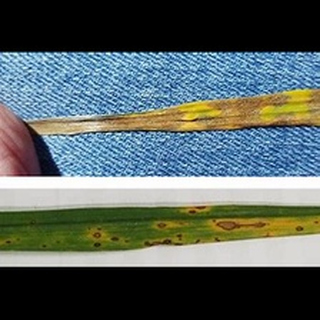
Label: wheat_tan_spot